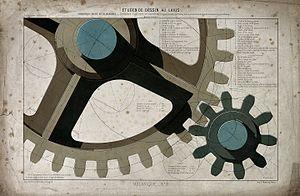
Un mécanisme d'horlogerie est l'organe ou l'élément fondamental d'un instrument horloger. Il en assure la fonction principale qui est de « donner l'heure ».